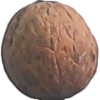
Label: Walnut 1